Pachinko (TV series)

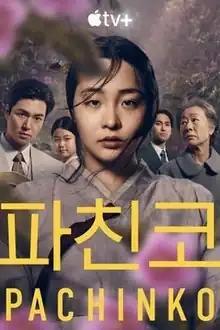
Promotional poster incorporating several notable characters from the series.

In August 2018, Apple Inc. obtained the rights to the series, which was given a series order in April 2019. The reports also included that Soo Hugh would act as showrunner, writer, and executive producer for the series. The production company, Media Res, would also produce alongside Hugh. In October 2020, Lee Min-ho, Jin Ha, Anna Sawai, Minha Kim, Soji Arai, and Kaho Minami were announced to star, with South Korean filmmaker Kogonada and Justin Chon set to executive-produce and direct four episodes each. Soo Hugh said it took six to seven months of worldwide search to cast the main actors and that she had asked all her actors to audition for their roles. Filming was set to commence on October 26, 2020, in South Korea, Japan, and North America. Lee Min-ho said he had finished filming in Busan, South Korea, in December 2020 and that he was preparing to film in Canada. Filming in Vancouver was scheduled to take place between February 6 and April 9, 2021.